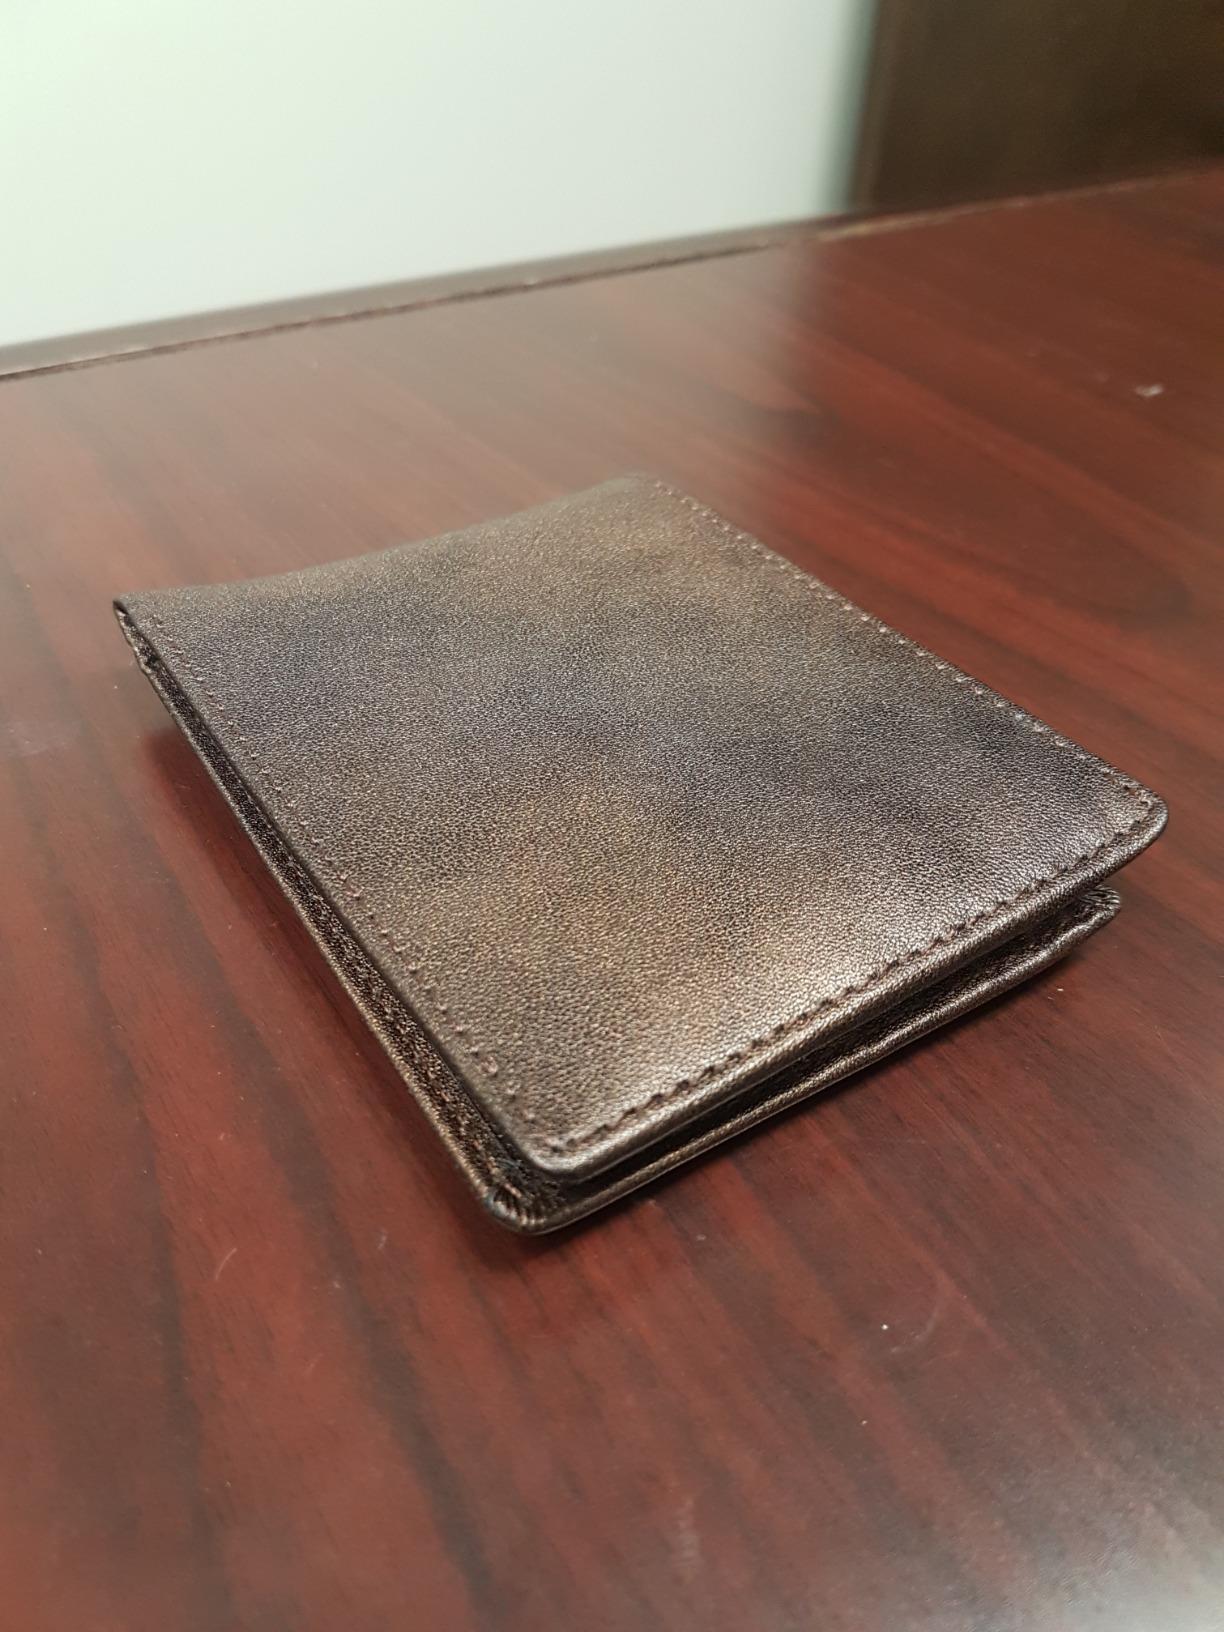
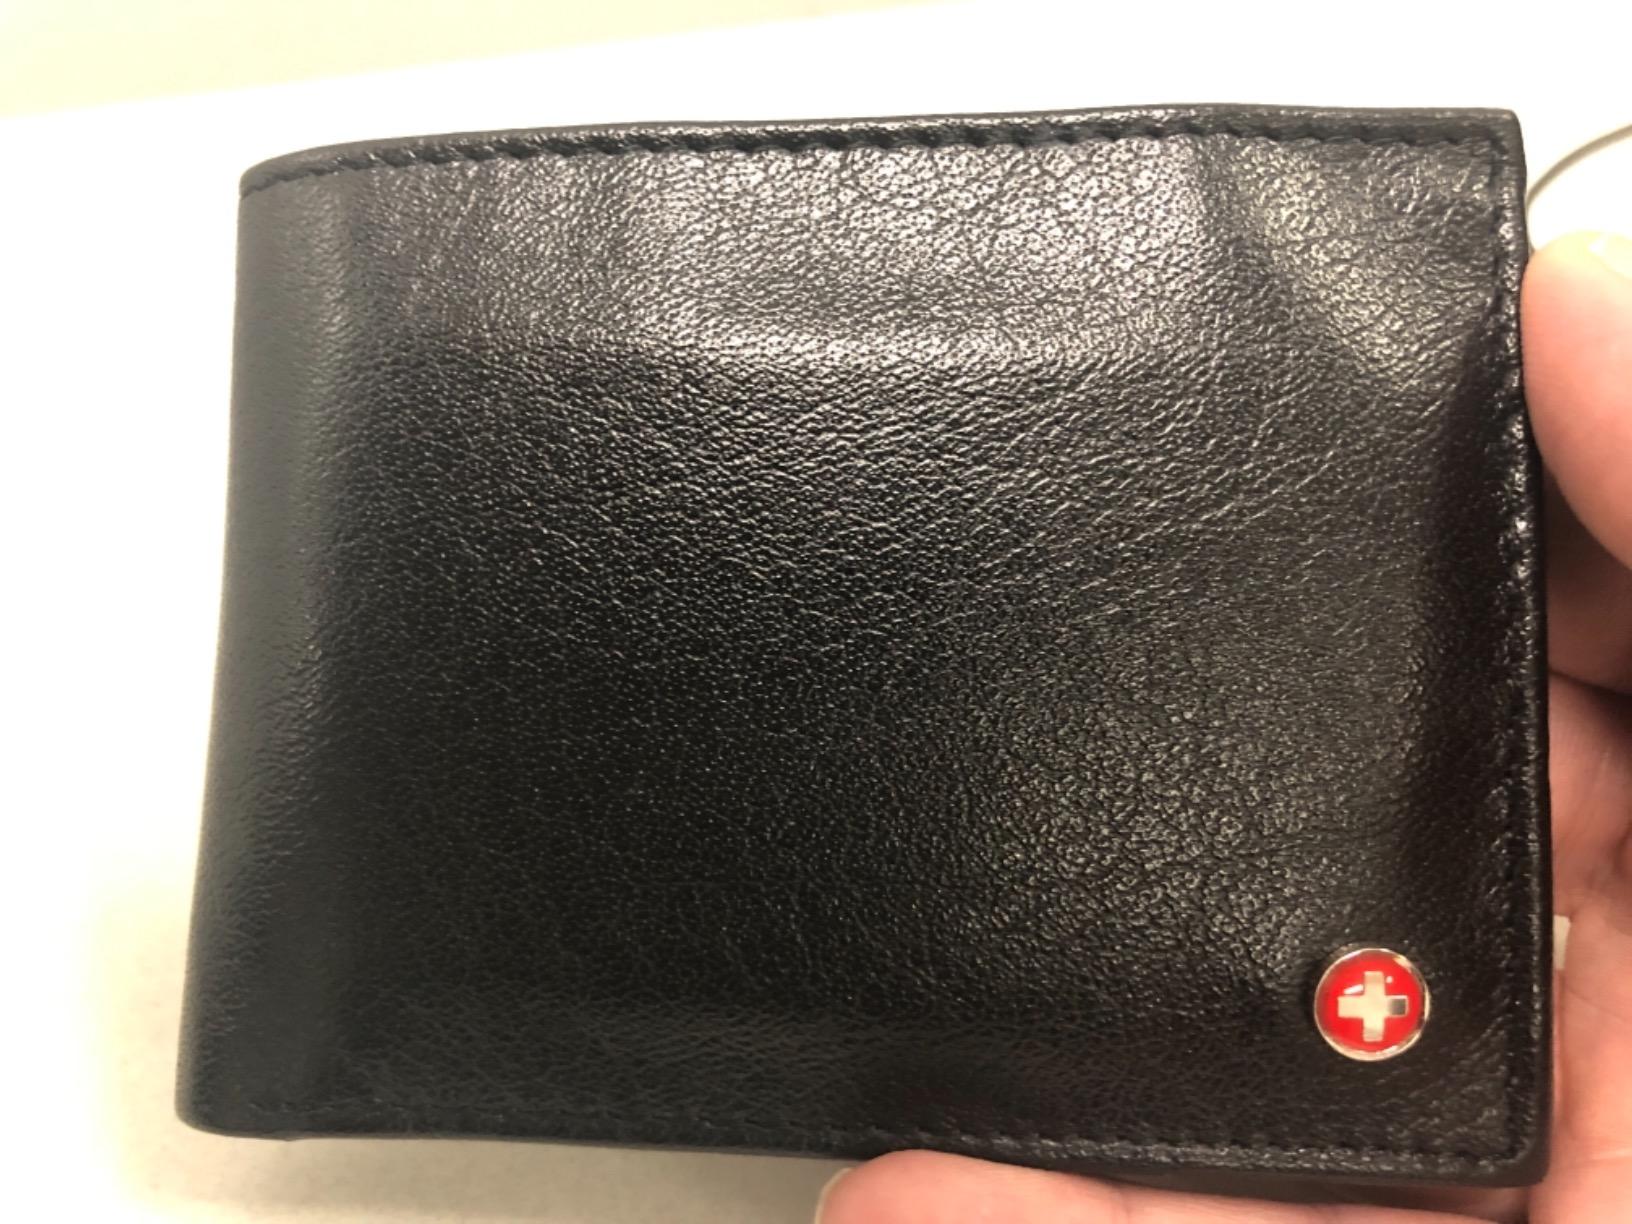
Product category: accessories_wallet
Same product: no